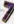
Number: 7